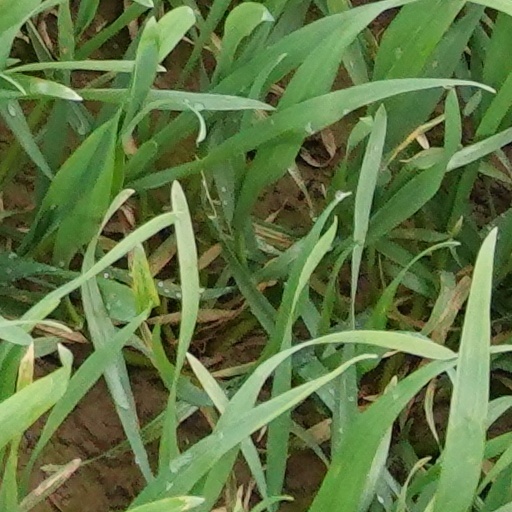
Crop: wheat